Shoreham-by-Sea

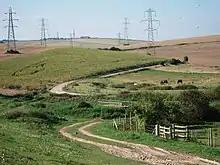
Farmland at Hazelholt Bottom

There is a large flat block of lichen-covered stone by the path to Southwick Hill from Southwickhill Barn, which marks a corner on the old parish boundary between Kingston Buci and Southwick. It was notable enough to show on the Victorian Ordnance Survey maps.